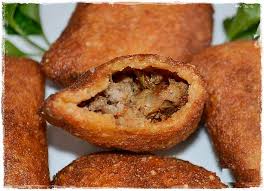
Yemek: icli_kofte